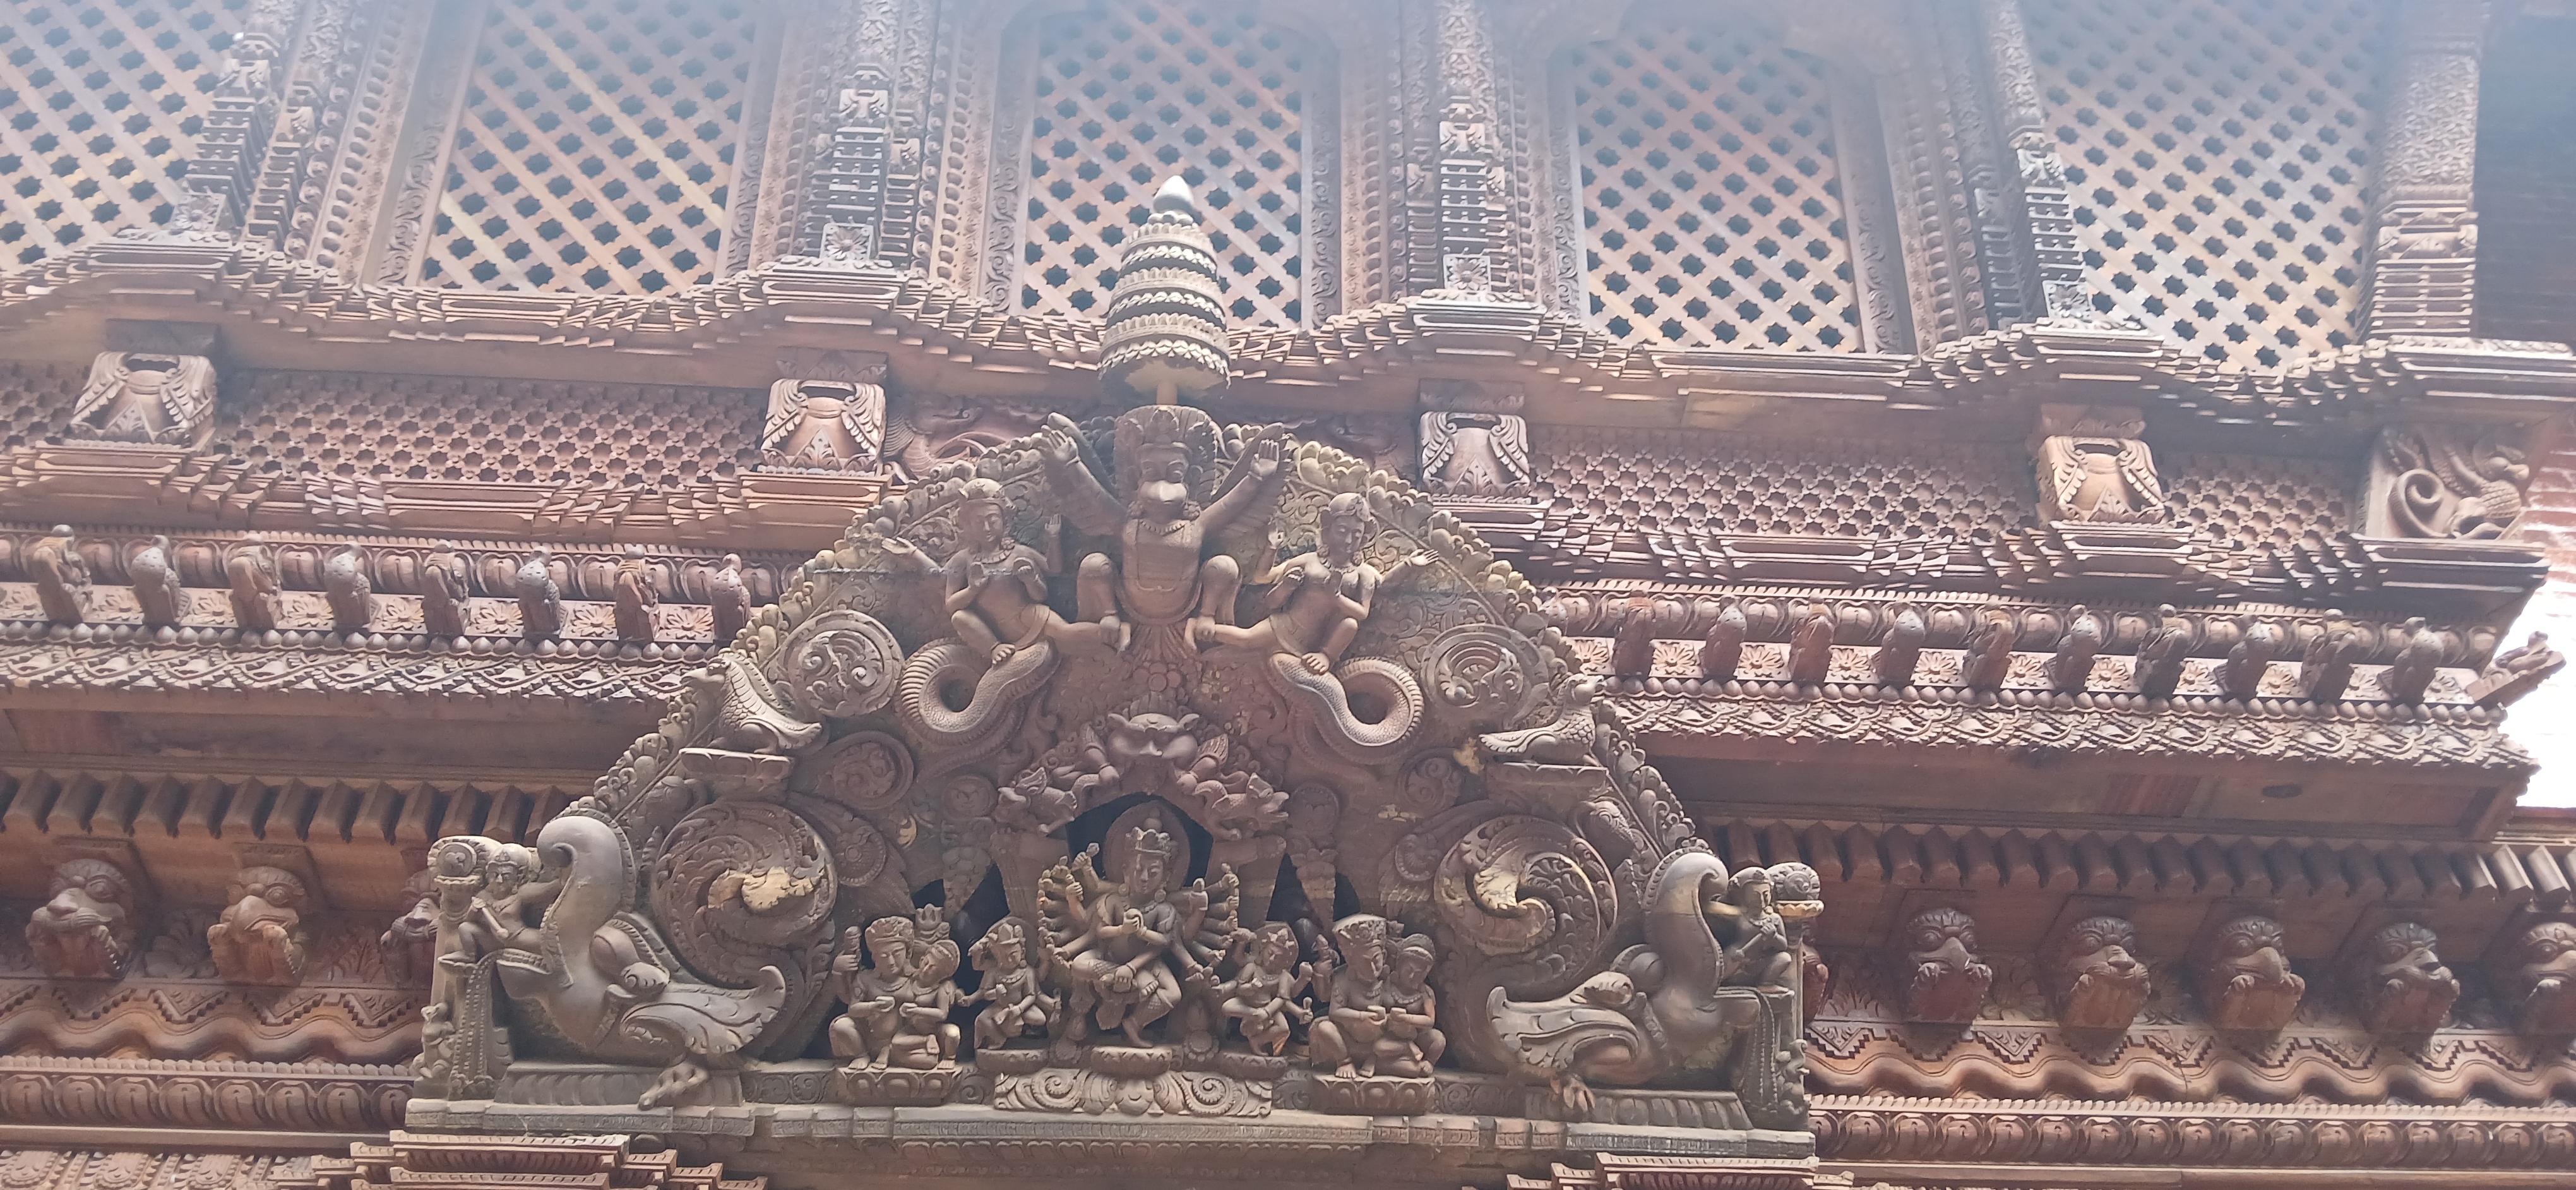
Heritage site: Sujat_Prabha_Maha_Bihar